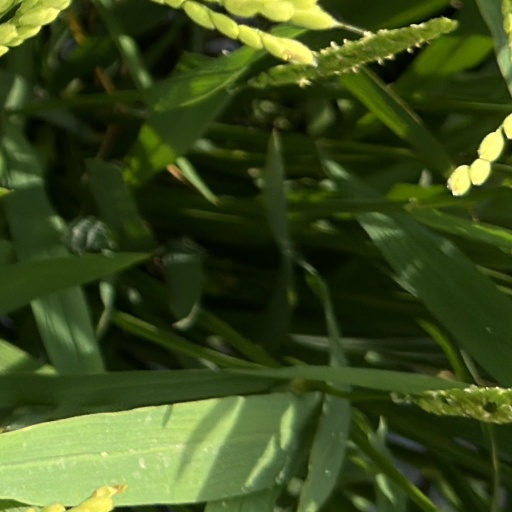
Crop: rice